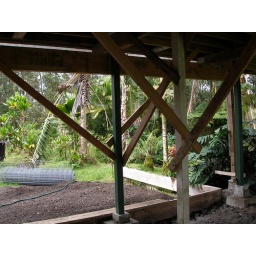
Master bedroom from under the house